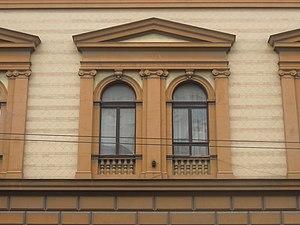
Le bâtiment du ministère de la Justice en serbe cyrillique : Зграда Министарства правде ; en serbe latin : Zgrada Ministarstva pravde est situé à Belgrade, la capitale de la Serbie, dans la municipalité urbaine de Stari grad. En raison de son importance architecturale, cet édifice, construit en 1883, figure sur la liste des monuments culturels de grande importance de la République de Serbie (identifiant nᵒ SK 47) et sur la liste des biens culturels de la Ville de Belgrade.